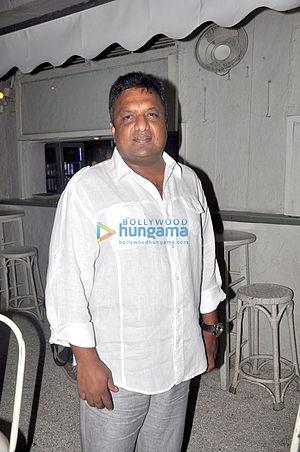
Sanjay Gupta, né à Bombay, est un réalisateur, scénariste et producteur de cinéma indien.